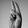
ASL letter: U